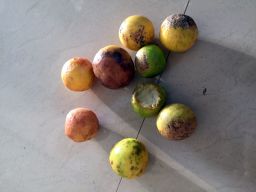
Fruit: Lime
Quality: Bad